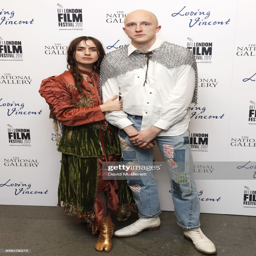
person and guest attend the uk premiere of during festival .